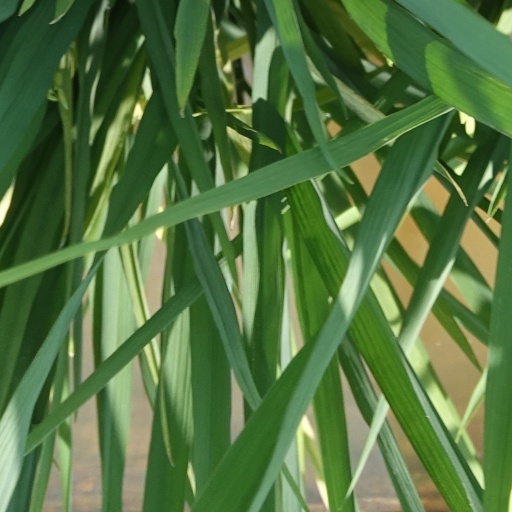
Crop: rice